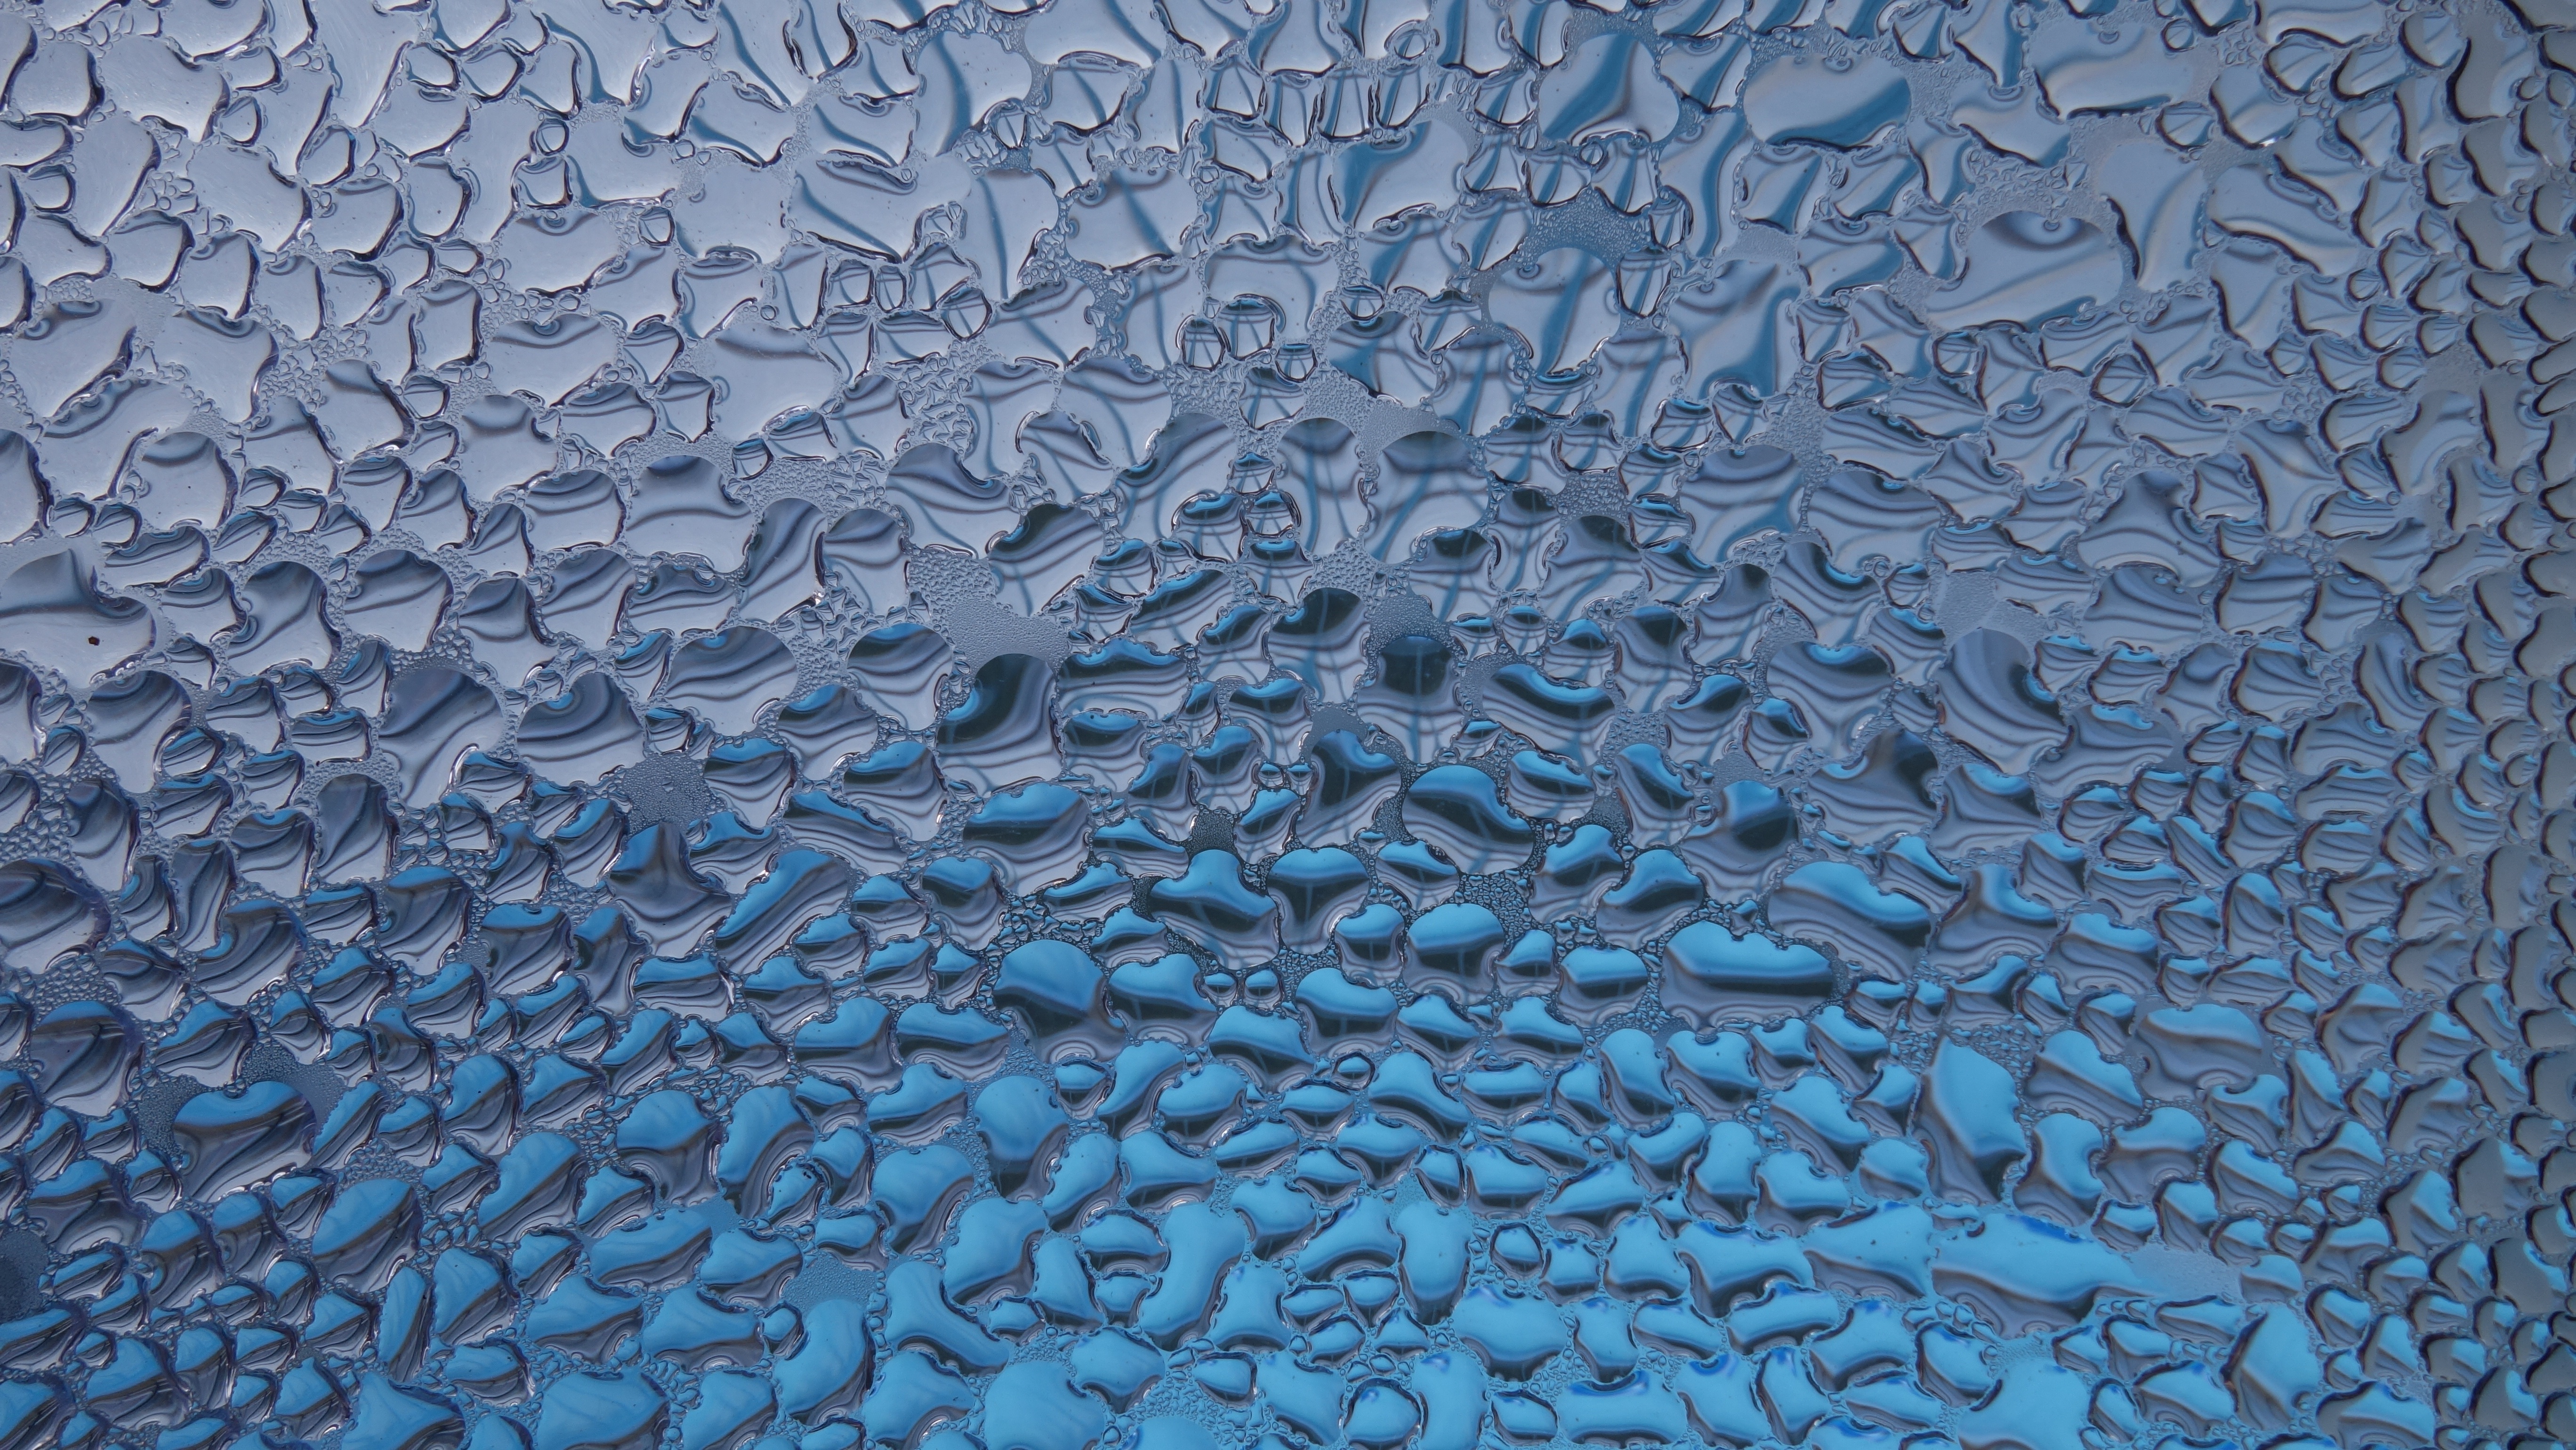
water, texture, frost, wall, pattern, line, small, condensation, blue, surface tension, drip, circle, art, design, symmetry, tiny, drop of water, many, fogging, fractal, flooring, countless, water repellent